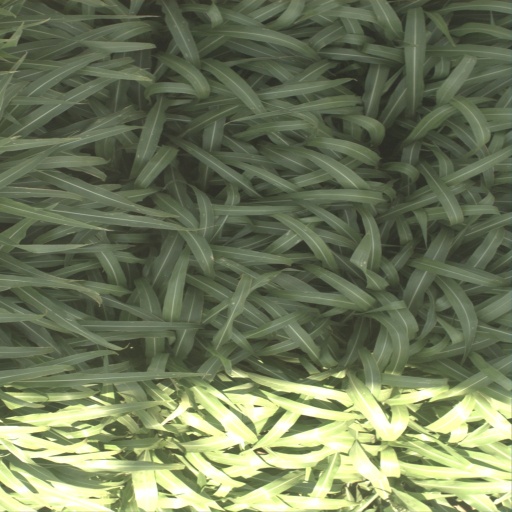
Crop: sorghum